Hrant Melkumyan

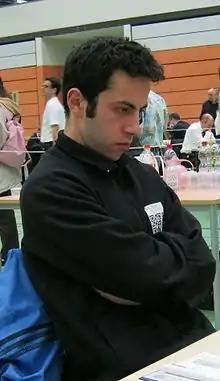
Hrant Melkumyan, 2011

Hrant Slavayi Melkumyan (born April 30, 1989, in Yerevan) is an Armenian chess Grandmaster and European Blitz Champion in 2011.